Discovery of Chile

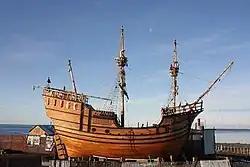
replica of the Nao Victoria in Museum Nao Victoria in Punta Arenas, Chile

The first European to pass through Chile was Ferdinand Magellan, in 1520, following the passage in the Strait which bears his name on a wall, at the southern tip of Latin America. Following the conquest of the Aztec Empire by Hernán Cortés between 1518 and 1521, a new wave of territorial expansion occurred in the direction of the Inca Empire from 1532—this was exercised by Francisco Pizarro. A partial conquest of Chile started from 1535, which resulted in minor Spanish settlements in the area.